McGuinness Boulevard

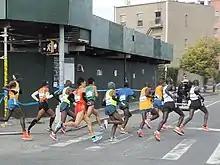
NYC Marathon leaders rounding the corner onto McGuinness Boulevard

McGuinness Boulevard is a boulevard in Greenpoint, a neighborhood in the New York City borough of Brooklyn. It runs between Interstate 278 (Brooklyn-Queens Expressway) in the south and the Pulaski Bridge in the north, which connects Greenpoint to Long Island City, Queens and Jackson Avenue (NY 25A). South of Driggs Avenue, it is called McGuinness Boulevard South.